Lydia Maria Child

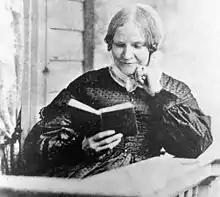
Child in 1870, reading a book

In 1831, William Lloyd Garrison began publication of his influential abolitionist newspaper," The Liberator." Lydia Child and her husband read it from the beginning and began to identify themselves with the anti-slavery cause. Personal contact with Garrison was another factor. Child was a women's rights activist, but did not believe significant progress for women could be made until after the abolition of slavery. She believed that white women and enslaved people were similar in that white men held both groups in subjugation and treated them as property, instead of individual human beings. As she worked towards equality for women, Child publicly said that she did not care for all-female communities. She believed that women would be able to achieve more by working alongside men. Child, along with many other female abolitionists, began campaigning for equal female membership and participation in the American Anti-Slavery Society, provoking a controversy that later split the movement.